1995 World Junior Ice Hockey Championships

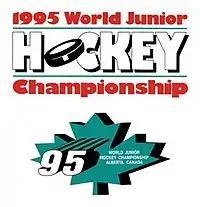

The 1995 World Junior Ice Hockey Championships ("1995 WJHC") was the 19th edition of the Ice Hockey World Junior Championship and was hosted in Red Deer, Alberta, Canada with games held throughout central Alberta. The host Canadians won their third straight gold medal, and its eighth overall, while Russia won silver, and Sweden the bronze.